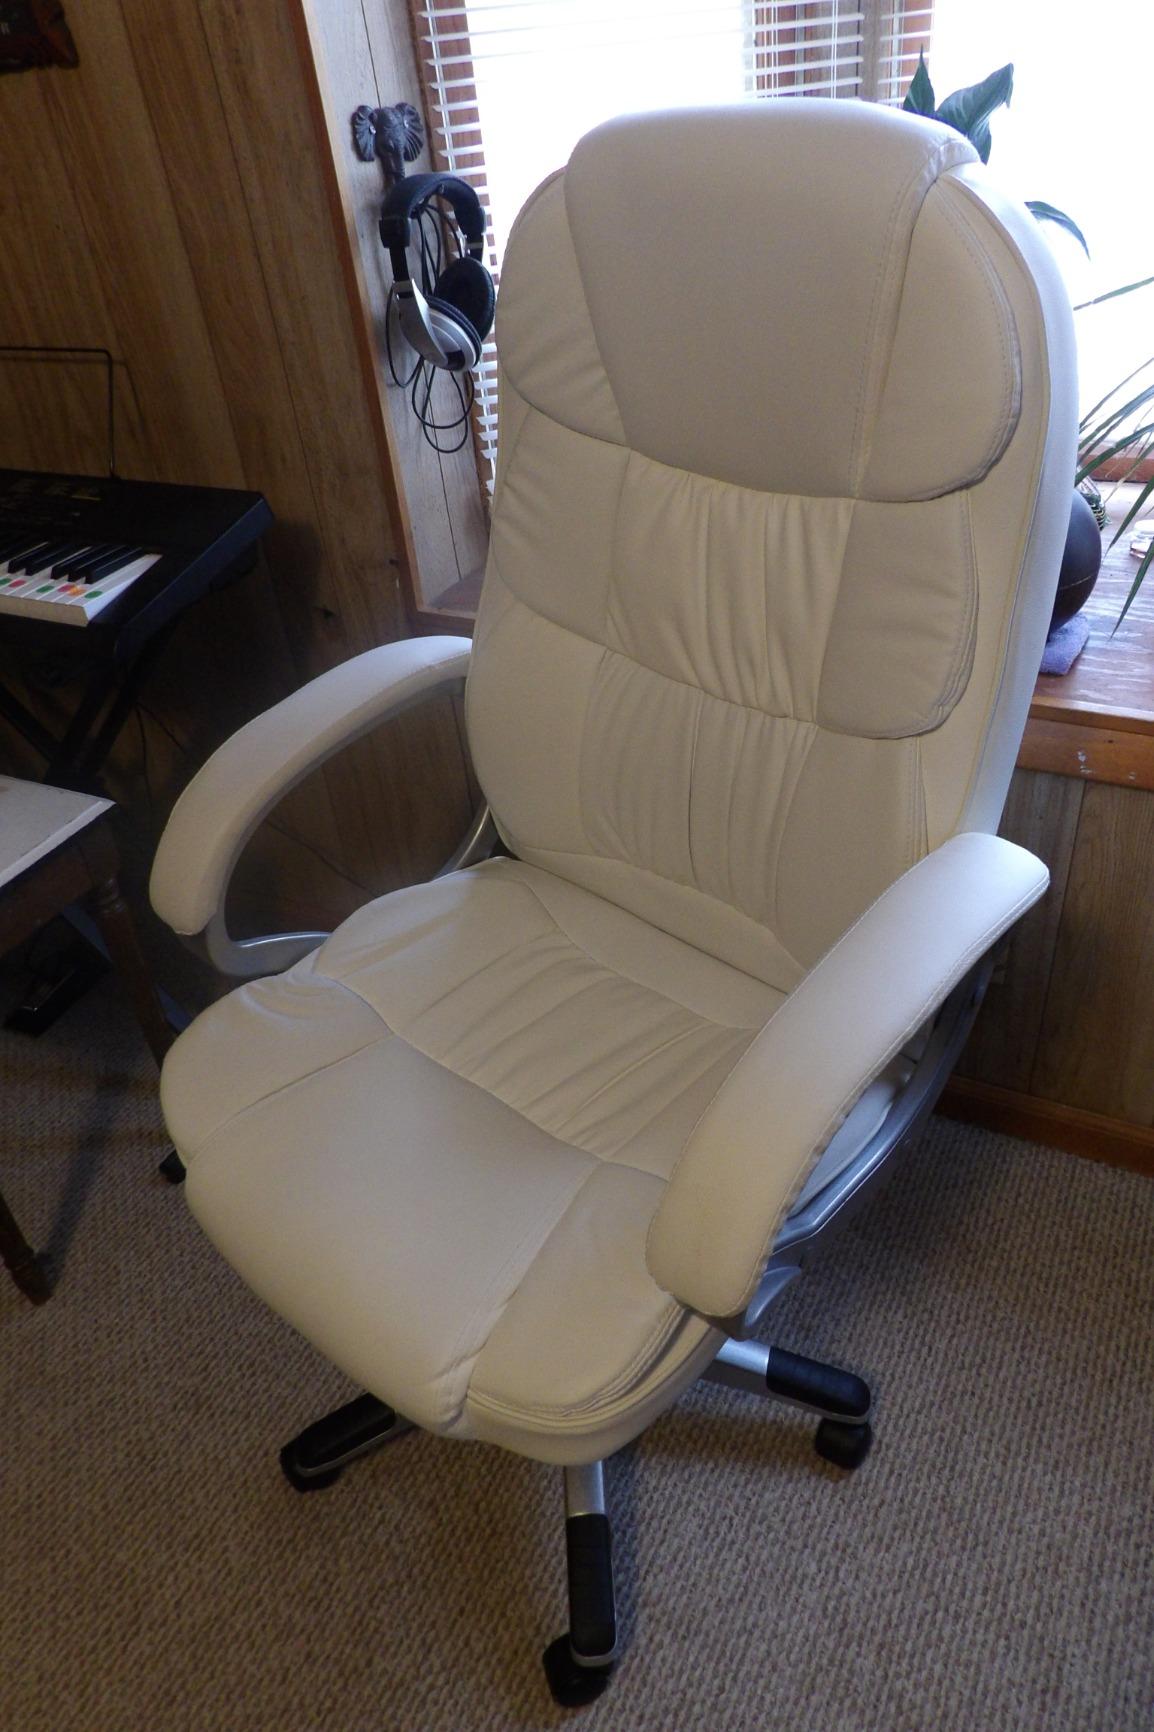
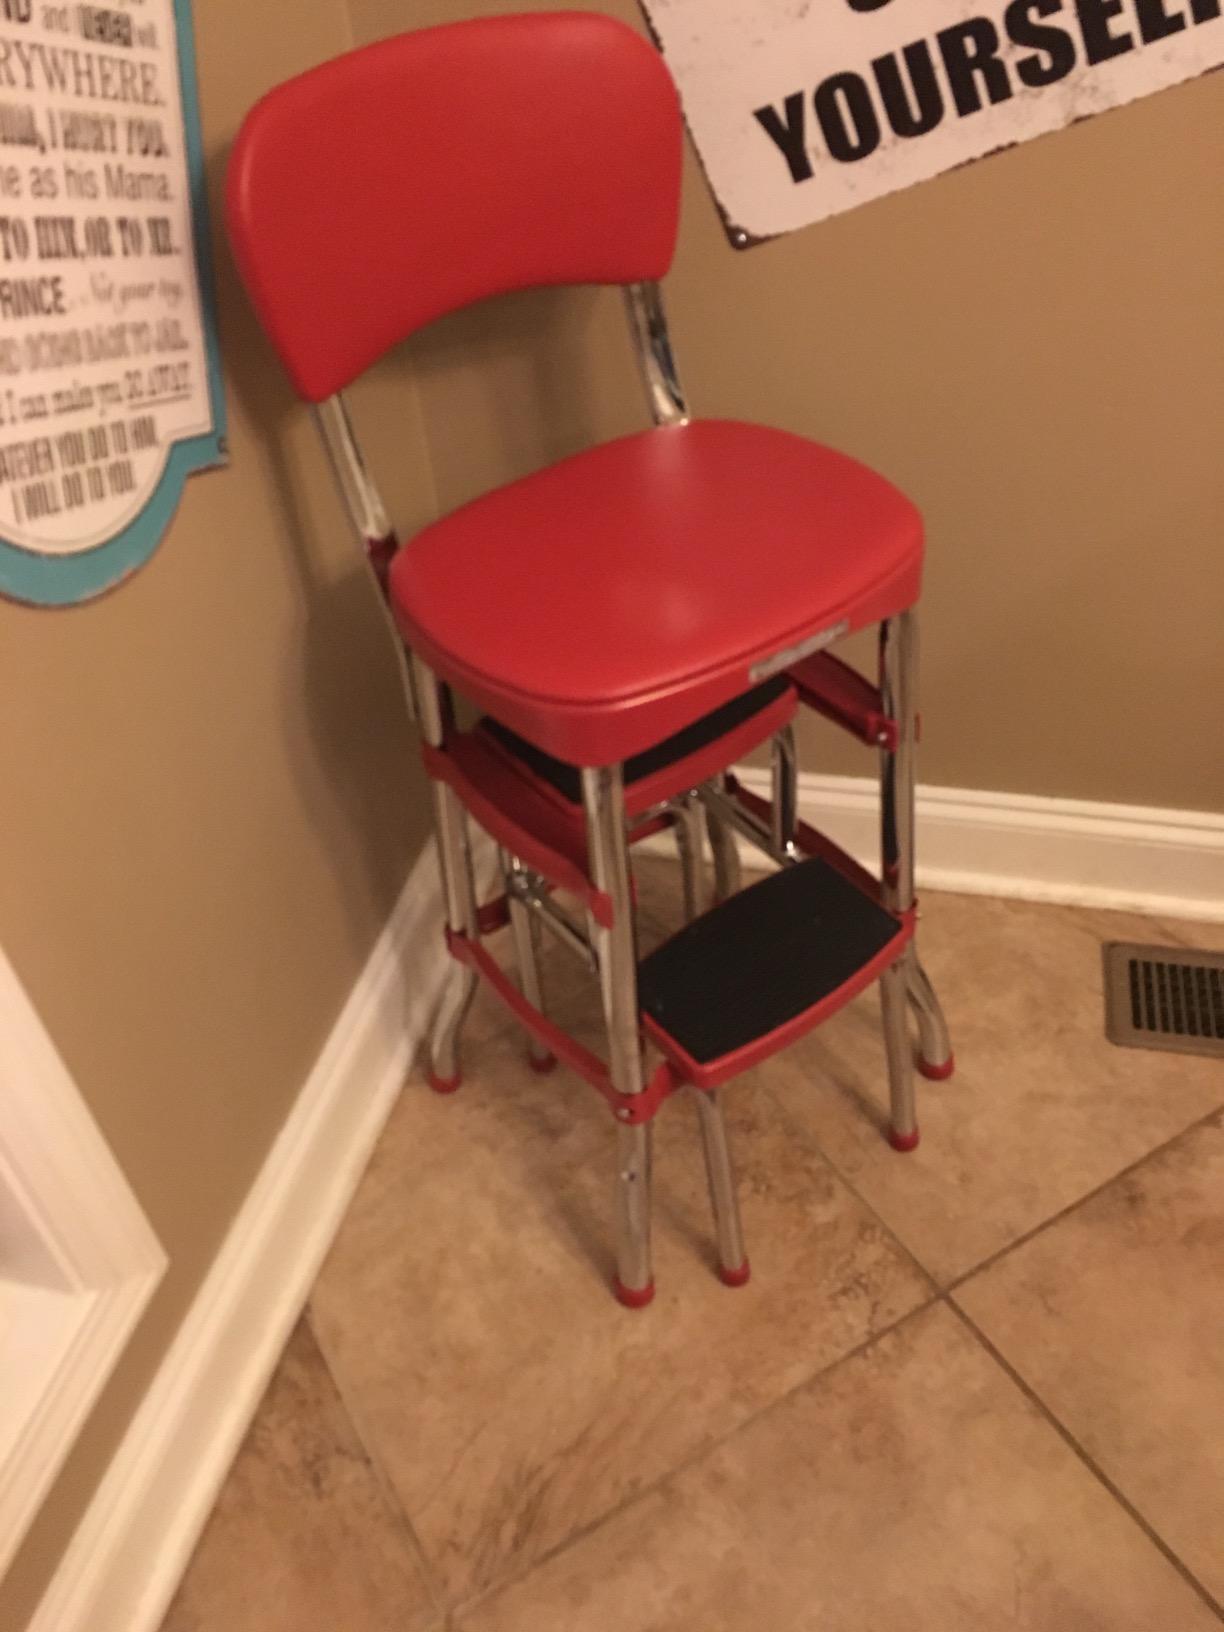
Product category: items_chair
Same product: no